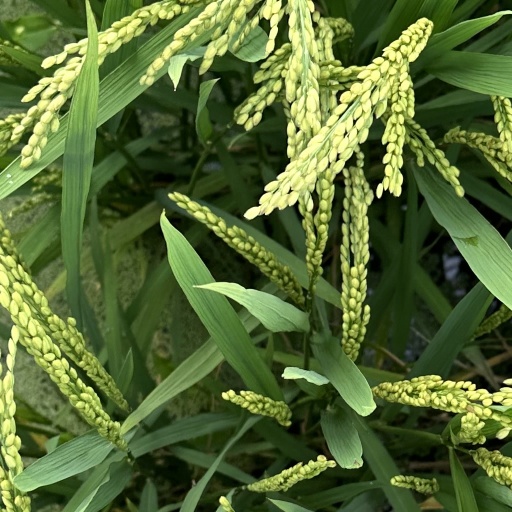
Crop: rice